Collective operation

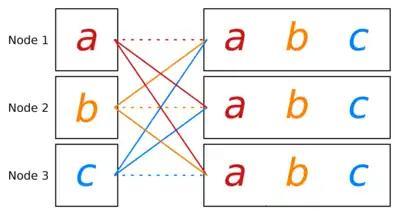
Information flow of All-Gather operation performed on three nodes.

The all-gather communication pattern is used to collect data from all processing units and to store the collected data on all processing units. Given formula_3 processing units formula_6, message formula_31 initially stored on formula_6, we want to store the message formula_74 on each formula_73.